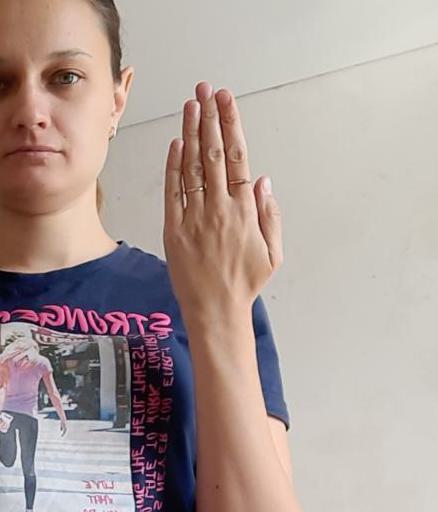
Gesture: stop_inverted